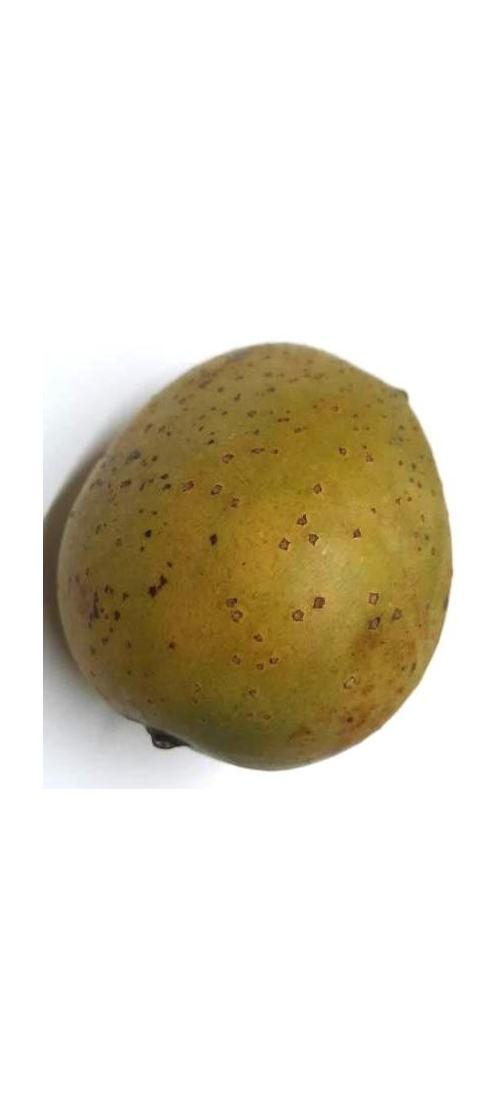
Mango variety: Gourmoti